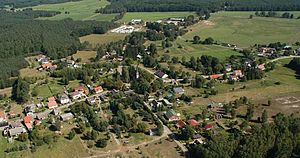
Hintersee (Vorpommern)
Luftfoto af Hintersee
Hintersee er en by og kommune i det nordøstlige Tyskland, beliggende i Amt Am Stettiner Haff under Landkreis Vorpommern-Greifswald ved den tysk-polske grænse. Landkreis Vorpommern-Greifswald ligger i delstaten Mecklenburg-Vorpommern.